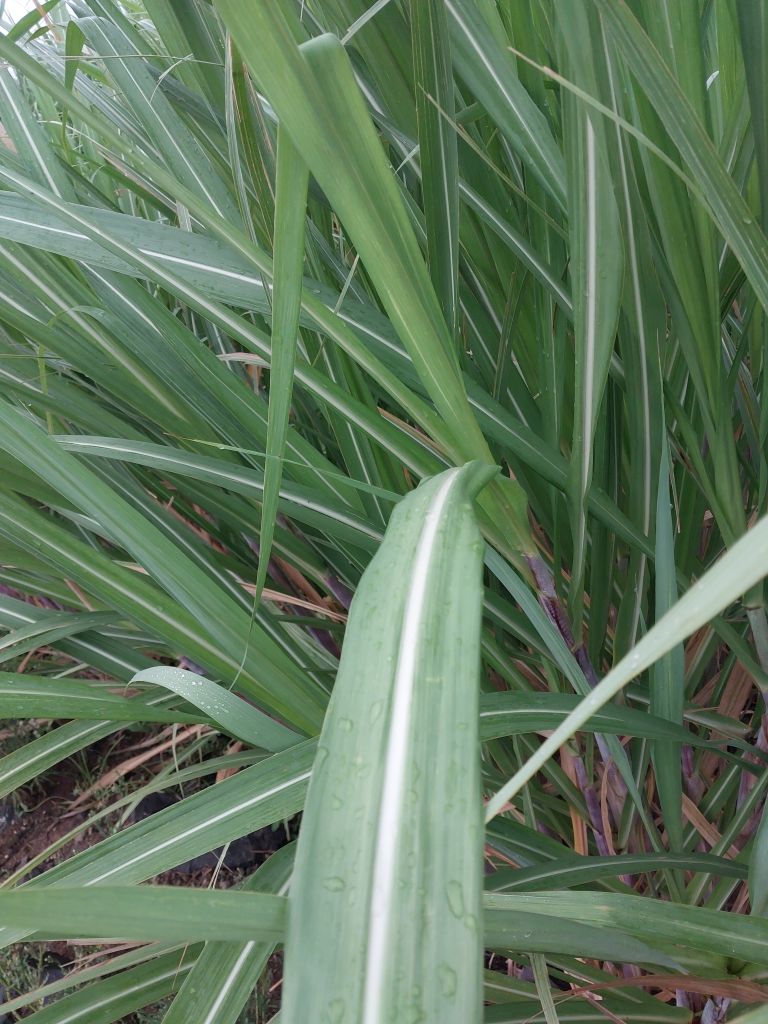
Label: Healthy